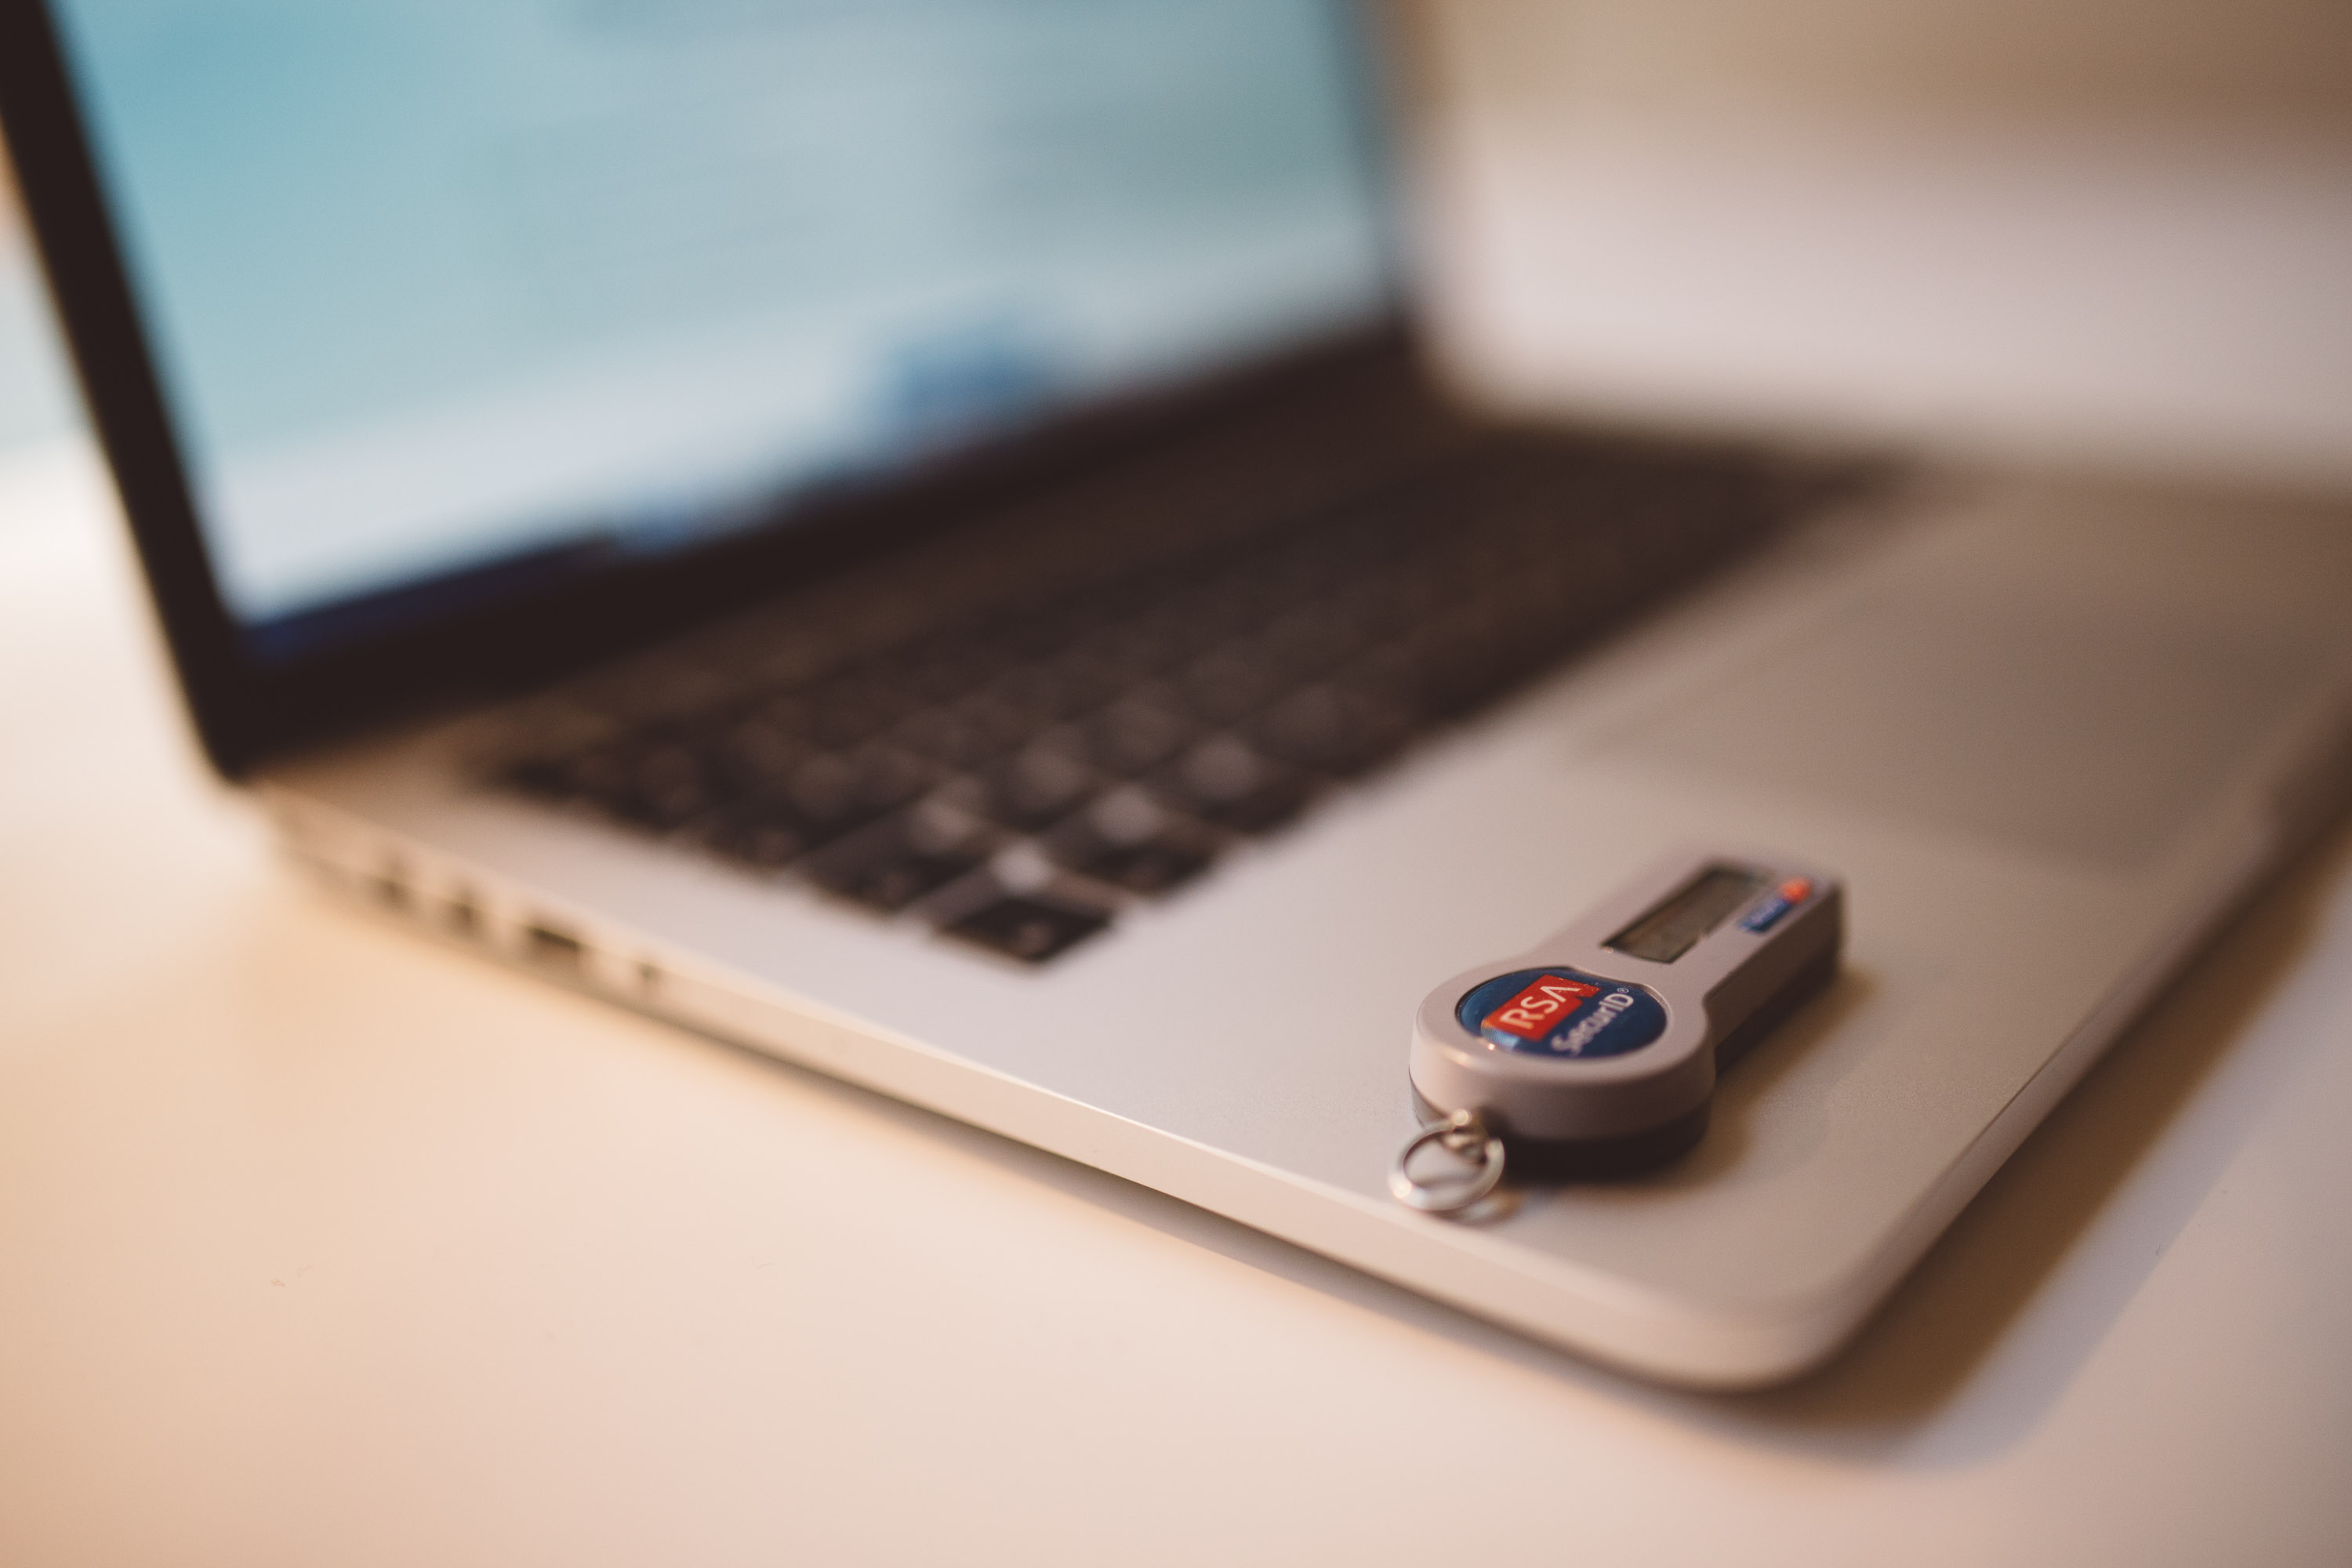
electronic device, gadget, technology, laptop, personal computer, electronics, netbook, office equipment, metal